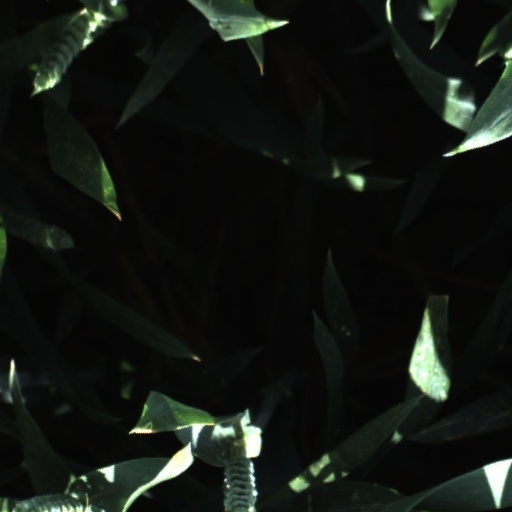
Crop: wheat